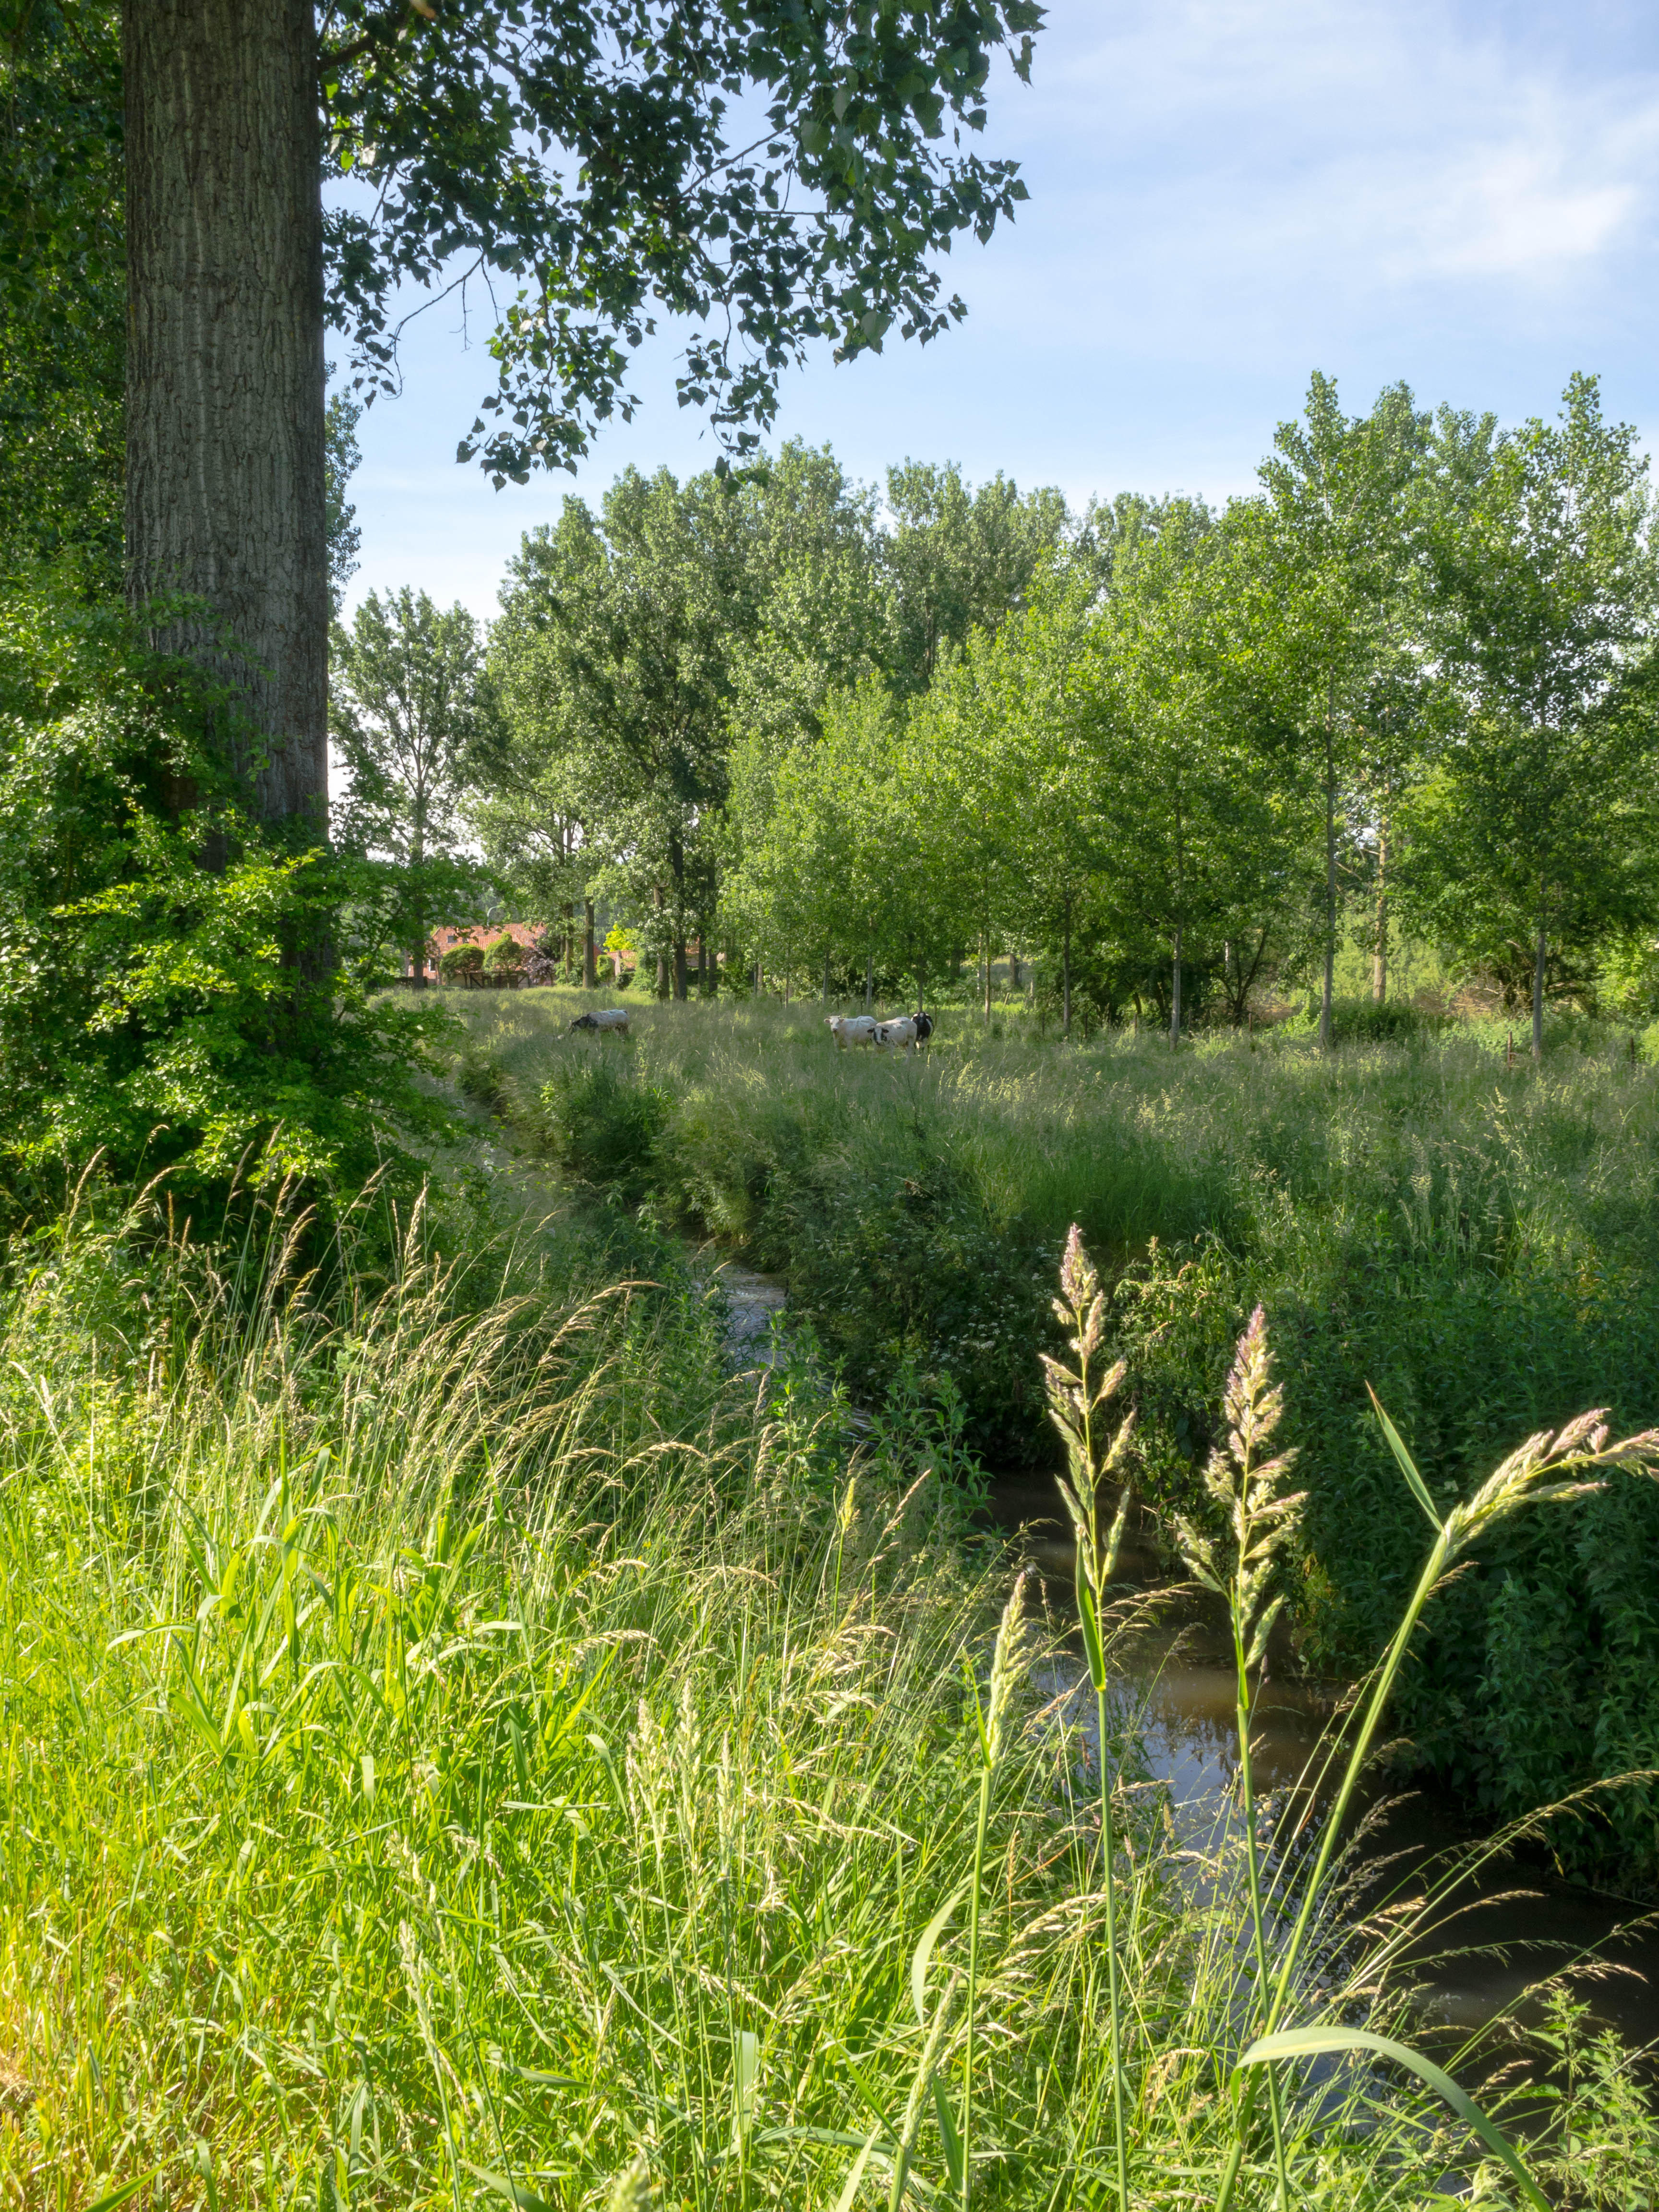
tree, water, grass, light, plant, trail, lawn, meadow, prairie, flower, summer, pond, green, flow, pasture, shadow, backyard, botany, garden, waterway, belgium, grassland, vegetation, shrub, wetland, woodland, habitat, yard, ecosystem, borgloon, flemishregion, natural environment, grass family, land lot